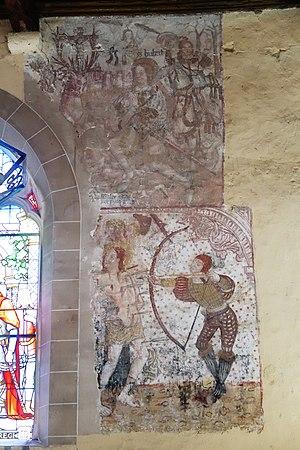
La Selle-sur-le-Bied
La Selle-sur-le-Bied est une commune française située dans le Gâtinais, dans le département du Loiret en région Centre-Val de Loire.